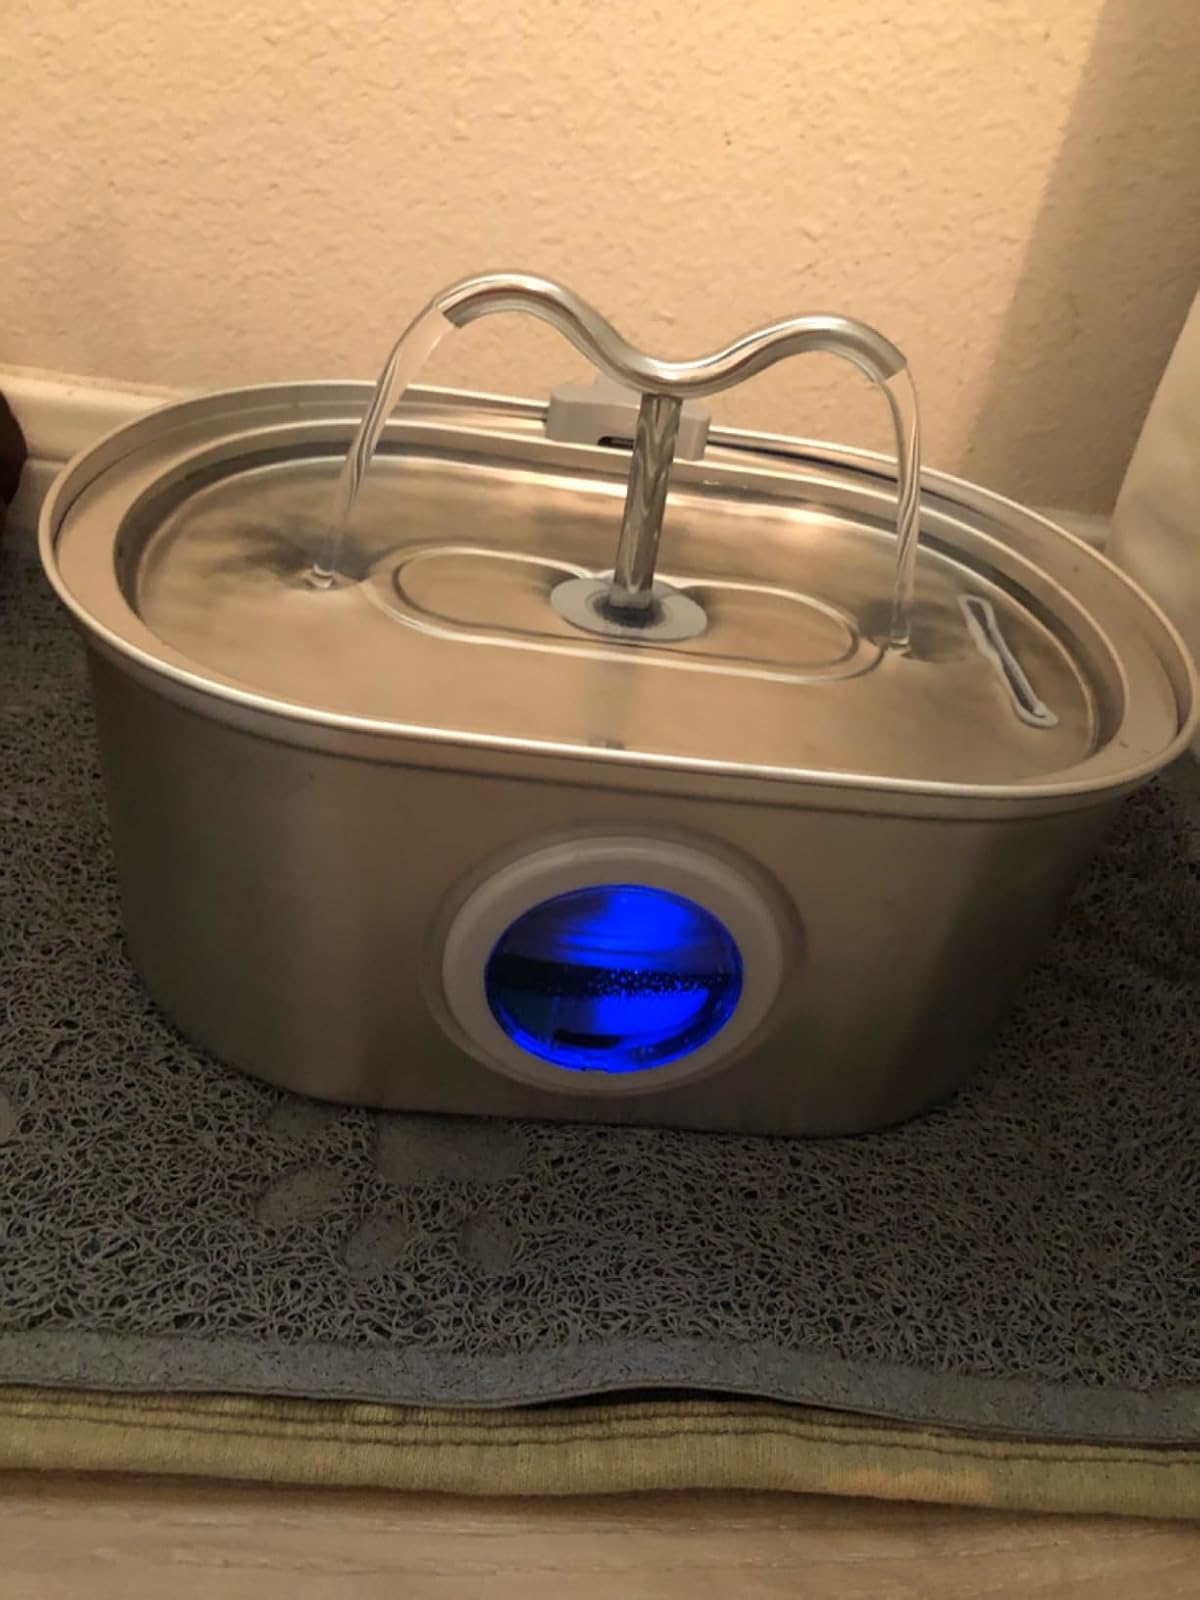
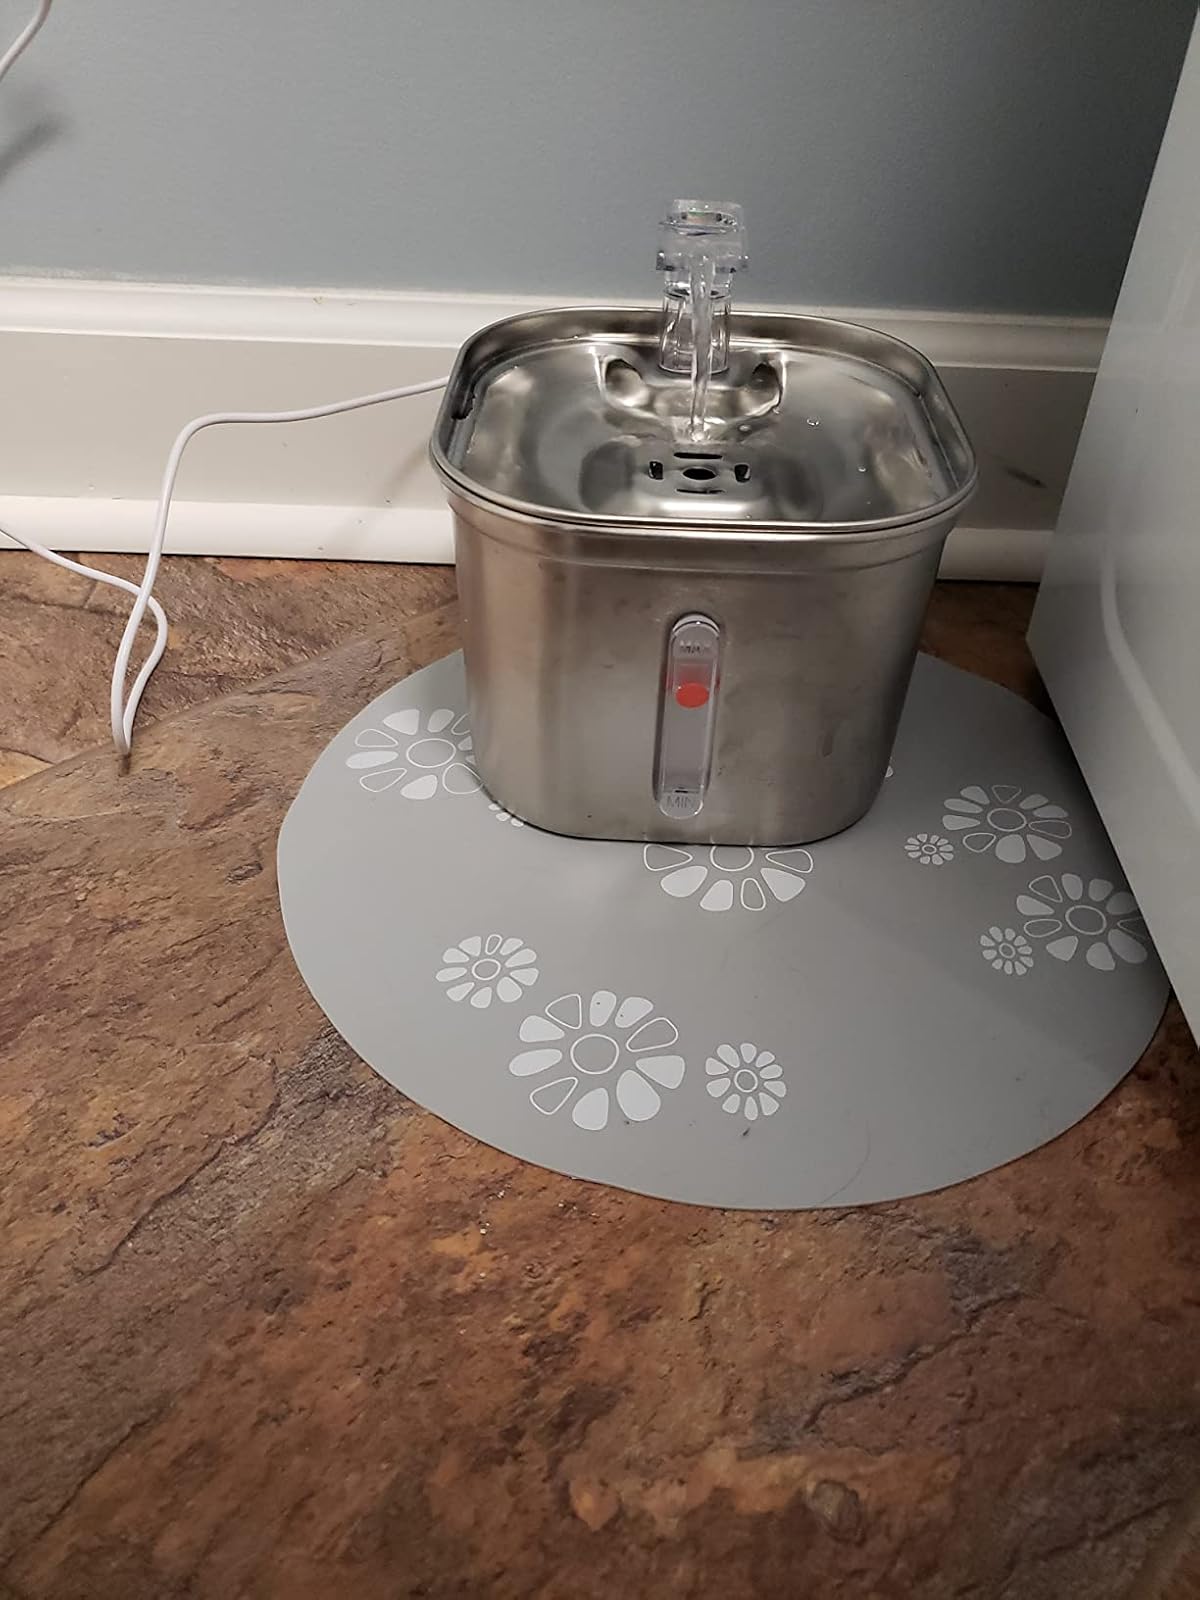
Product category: items_bowl
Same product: no